Pound Cake / Paris Morton Music 2

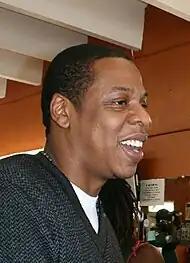
Jay-Z (pictured) is featured on “Pound Cake”.

Jay-Z's verse on "Pound Cake" has him referencing pop-culture and rapping in foreign languages. The "Paris Morton Music 2" section features Drake "proclaiming his once-in-a-generation greatness amid upscale-retail piano tinkling." The closing line of the song and album, is also the album's title; "the tone is neither rueful nor celebratory as much as simply matter-of-fact." Wu-Tang Clan's "C.R.E.A.M." is sampled on "Pound Cake", where the chorus is chopped throughout the song. The song also features Jimmy Smith in the intro, vocals from Timbaland on the chorus, and Ellie Goulding from her song "Don't Say a Word." The track features a "smooth and mellow instrumental that remains steady, before a complete beat switch up at the four-minute mark".